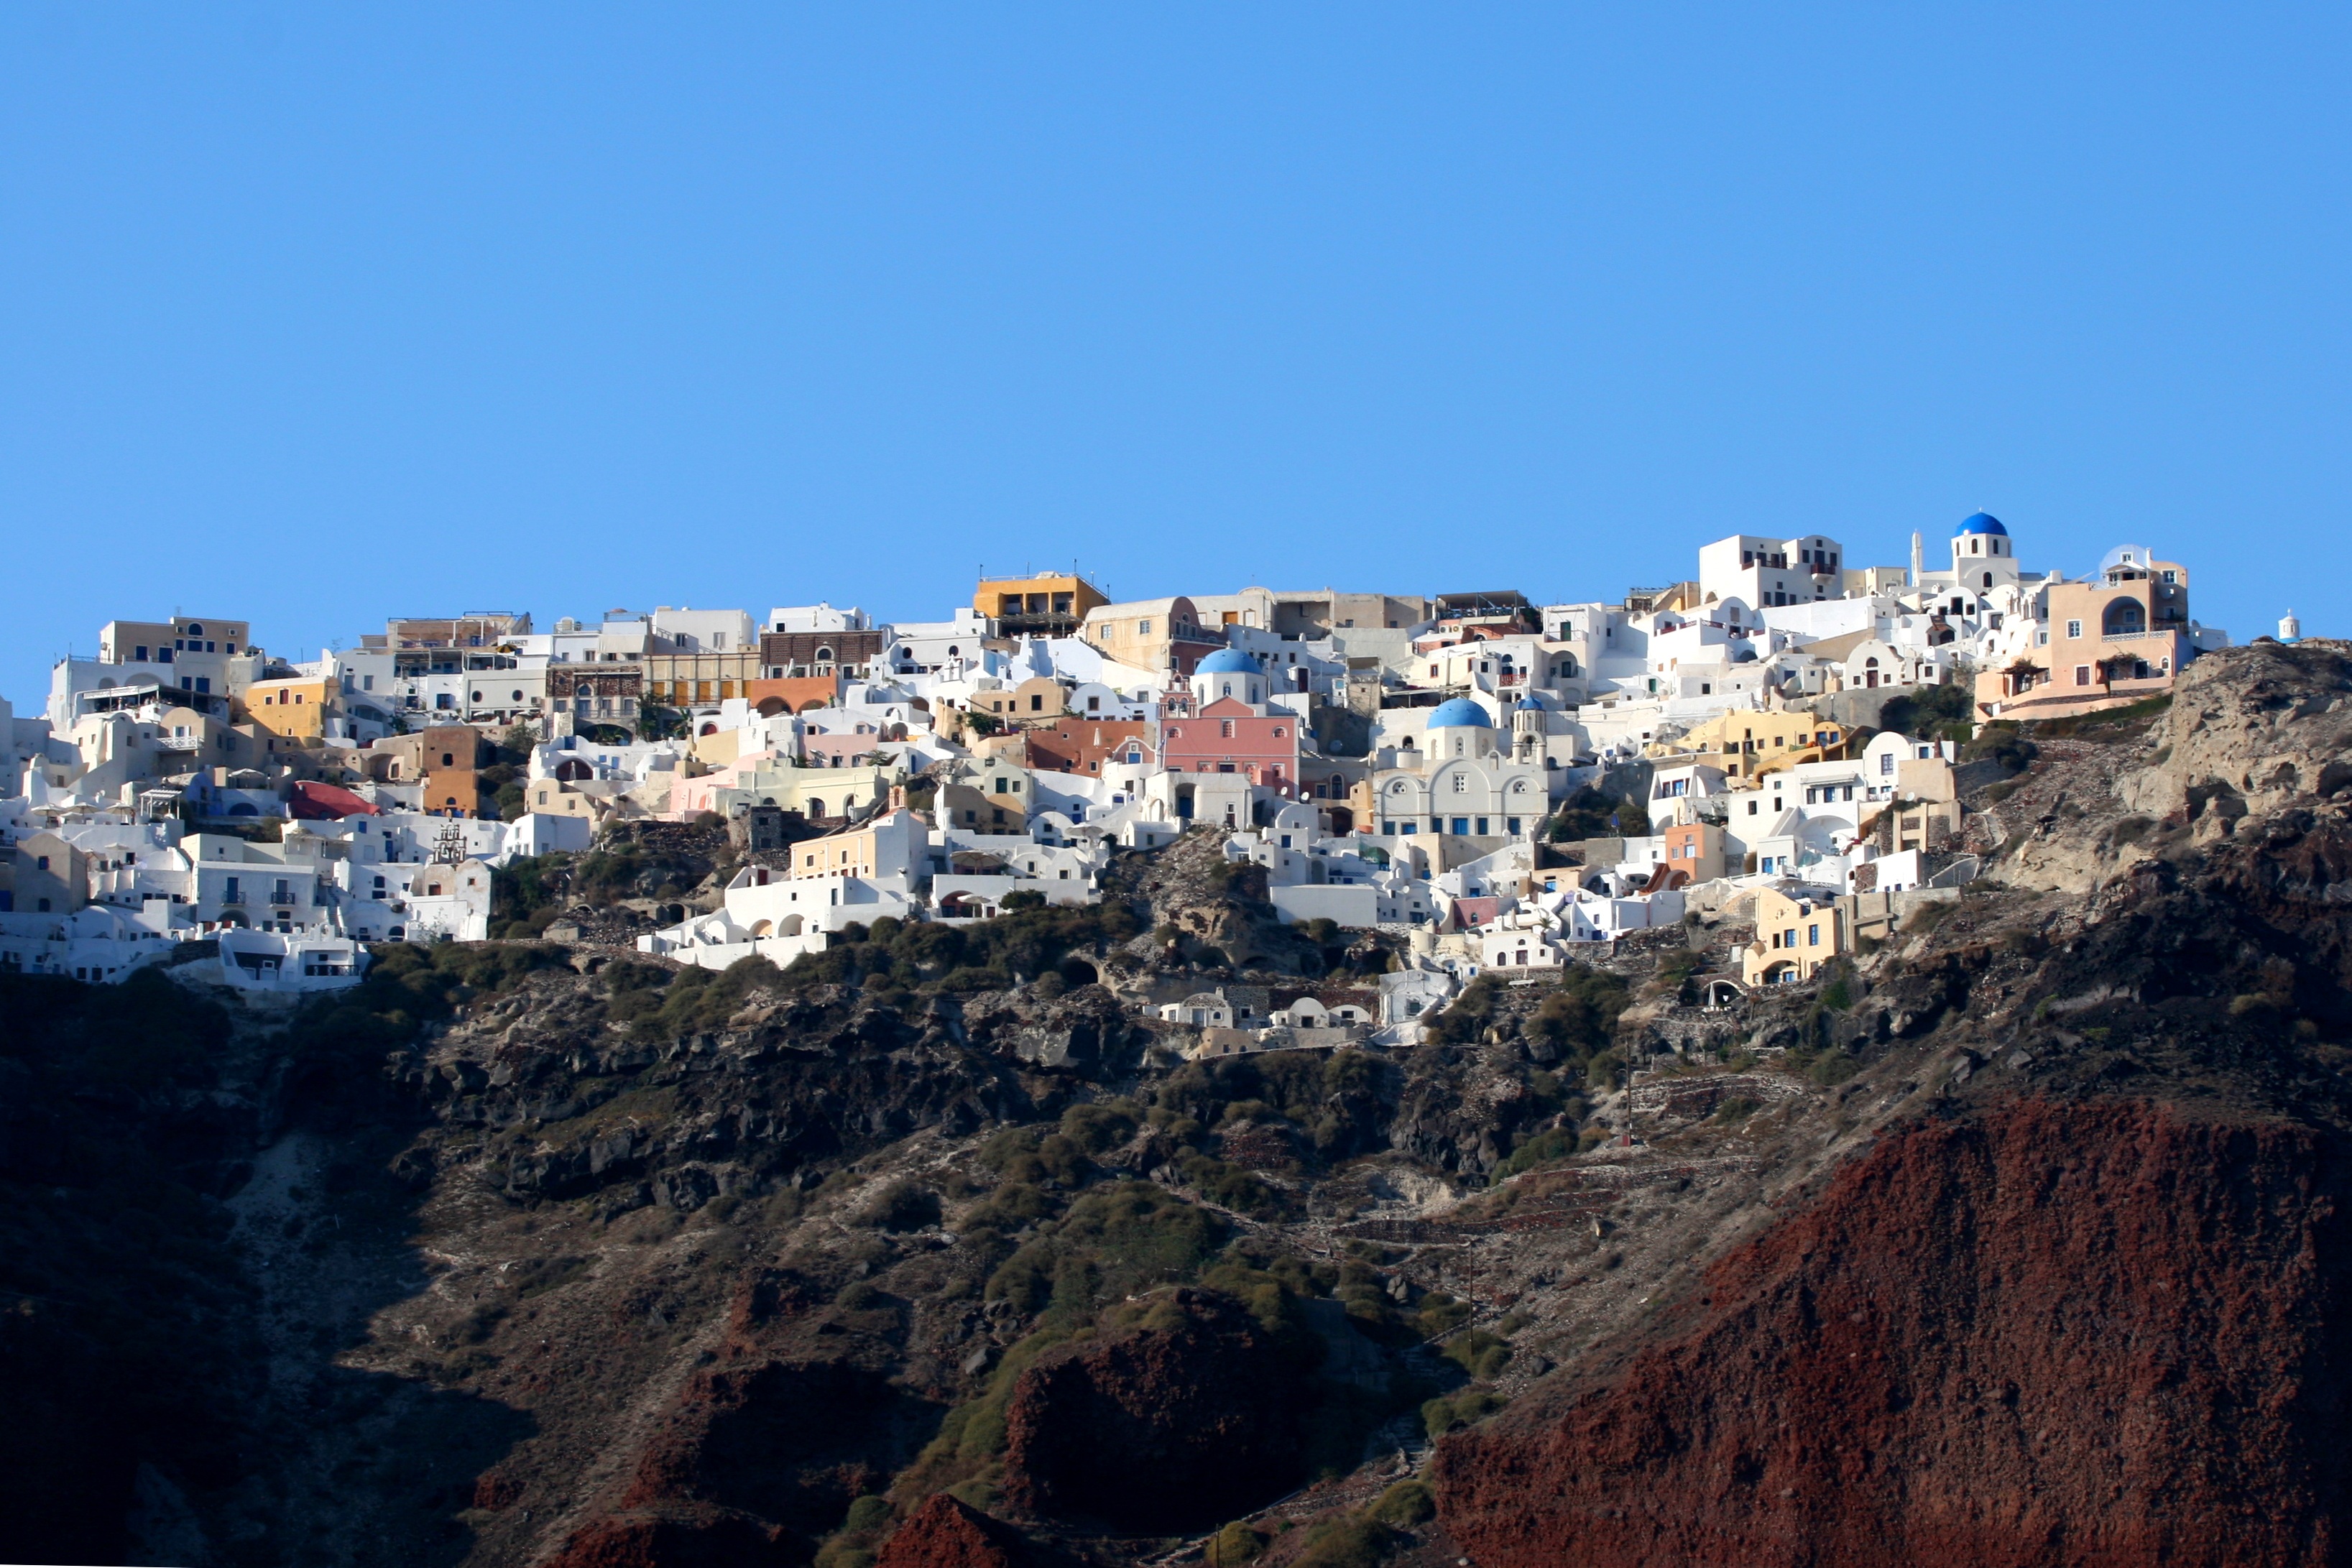
sea, coast, mountain, skyline, town, city, cityscape, panorama, cliff, holiday, island, blue, tourism, terrain, santorini, greece, caldera, cyclades, aerial photography, white houses, greek island, geographical feature, human settlement